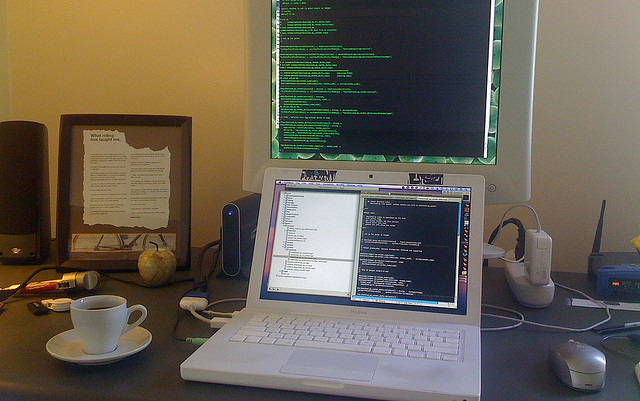
user: Given an image and a question. Answer the question in a short answer. Question: How long does the big white electronic item shown normally last before needing to be replaced? Short Answer:
assistant: 5 years